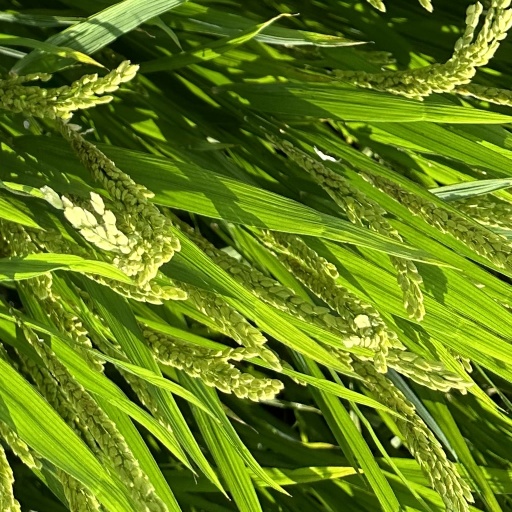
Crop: rice